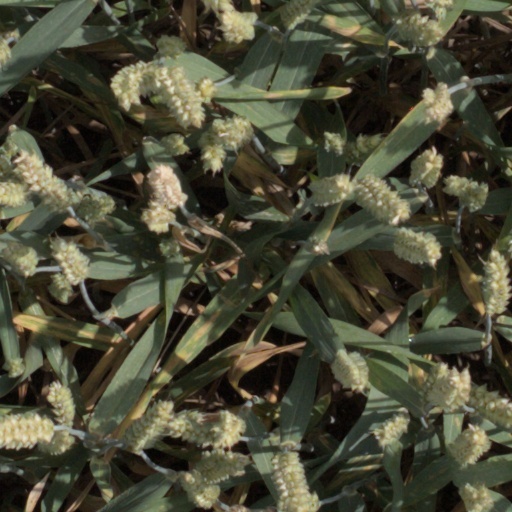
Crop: wheat